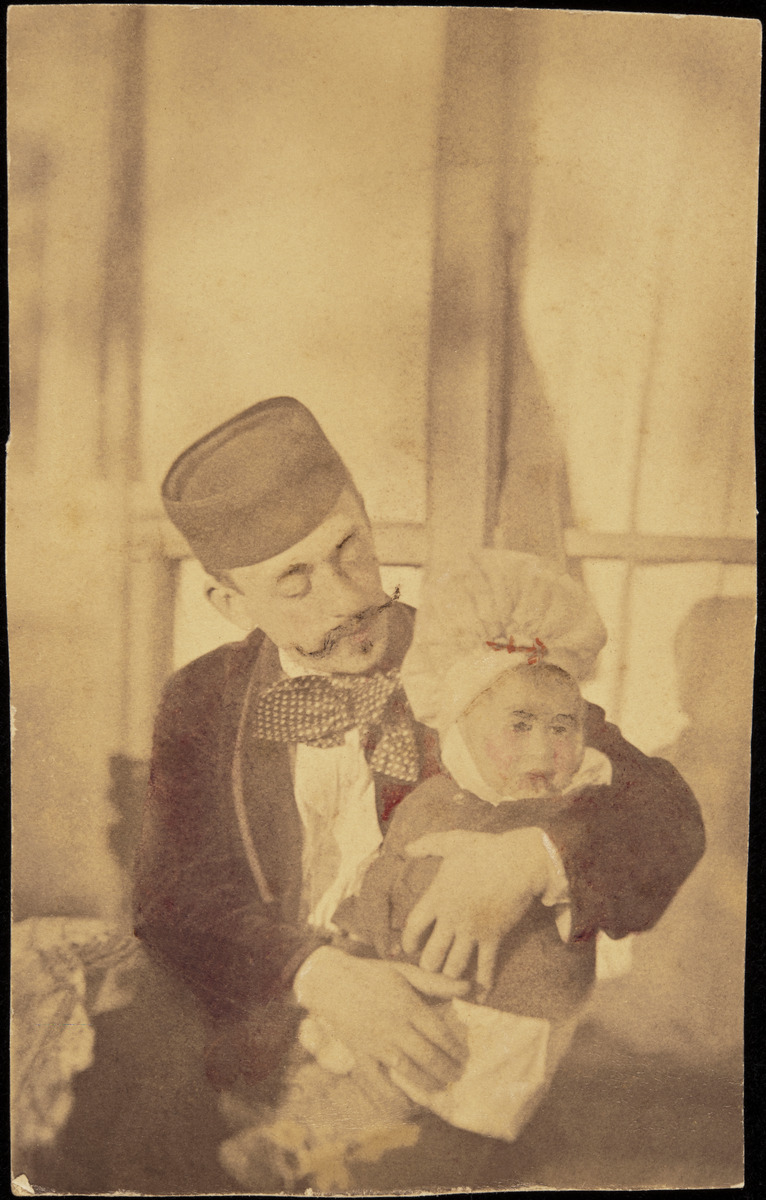
Constantin Grünberg vanhempi (1860-1918) poikansa Constantin sylissään
sisällön kuvaus: Constantin Grünberg vanhempi (1860-1918) poikansa Constantin sylissään. mustavalkoinen
Ajankohta: kuvausaika n 1892
Paikka: Suomi, Uusimaa, Helsinki, Kaivopuisto Helsinki
Aiheet: Grünberg, Constantin, isät, isyys, lapset, vauvat, lapsuus, viikset